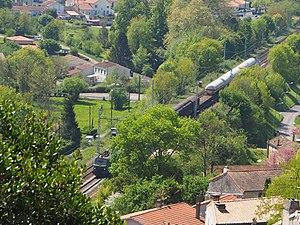
Un train de marchandise en provenance de Bordeaux se présente à l'entrée sud du tunnel ferroviaire d'Angoulême.
La ligne de Paris-Austerlitz à Bordeaux-Saint-Jean est l'une des grandes lignes de chemin de fer radiales françaises partant de Paris en direction du Sud-Ouest. Elle était « la grande ligne de la Compagnie du chemin de fer de Paris à Orléans » et c'est l'une des plus anciennes lignes radiales françaises.